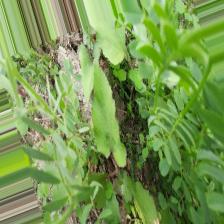
Label: Normal